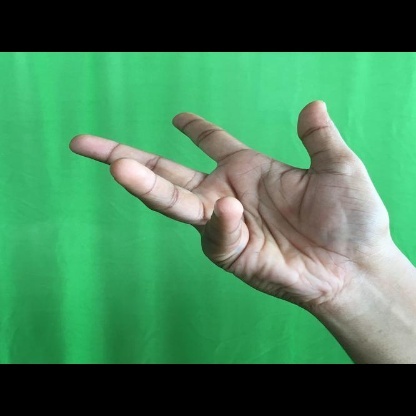
Mudra: Alapadmam